Punica (poem)

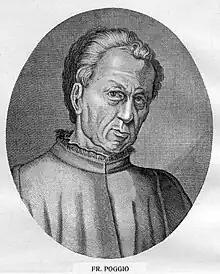
The "Punica" was rediscovered by Poggio Bracciolini c.14161417.

The poem opens with phrase "ordior arma" "I set in order the arms", and tells how the poet's theme is the Second Punic War, setting up the conflict as the struggle between the Roman and Carthaginian nations for supremacy. The betrayal of Dido, familiar from the "Aeneid", and Juno's anger stir the goddess to prophesy the course of the war and choose Hannibal as her instrument of revenge. The childhood oath of Hannibal to his father Hamilcar at the Dido temple in Carthage is narrated, and his character is described as vicious, cunning, and daring. The priestess of the temple prophesies the war. Hasdrubal is slaughtered by Spanish Gauls in revenge for his crucifixion of their king. Hannibal succeeds him by the army's acclaim and attacks Saguntum, the situation and Rutulian/Zacynthian history of which are described. The siege begins, and Hannibal fights a duel with the Saguntine champion Murrus, who is slain. The Saguntine senate meets, and requests that Rome send envoys to stop the siege.